Benjamin Disraeli

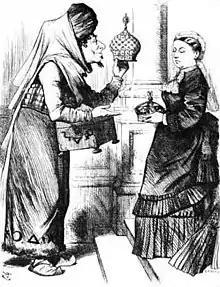
Refer to caption

Gladstone in 1870 had sponsored an Order in Council, introducing competitive examination into the Civil Service, diminishing the political aspects of government hiring. Disraeli did not agree, and while he did not seek to reverse the order, his actions often frustrated its intent. For example, Disraeli made political appointments to positions previously given to career civil servants. He was backed by his party, hungry for office and its emoluments after almost thirty years with only brief spells in government. Disraeli gave positions to hard-up Conservative leaders, even—to Gladstone's outrage—creating one office at £2,000 per year. Nevertheless, Disraeli made fewer peers (only 22, including one of Victoria's sons) than had Gladstone (37 during his just over five years in office).